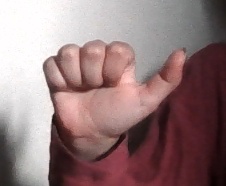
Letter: dhad